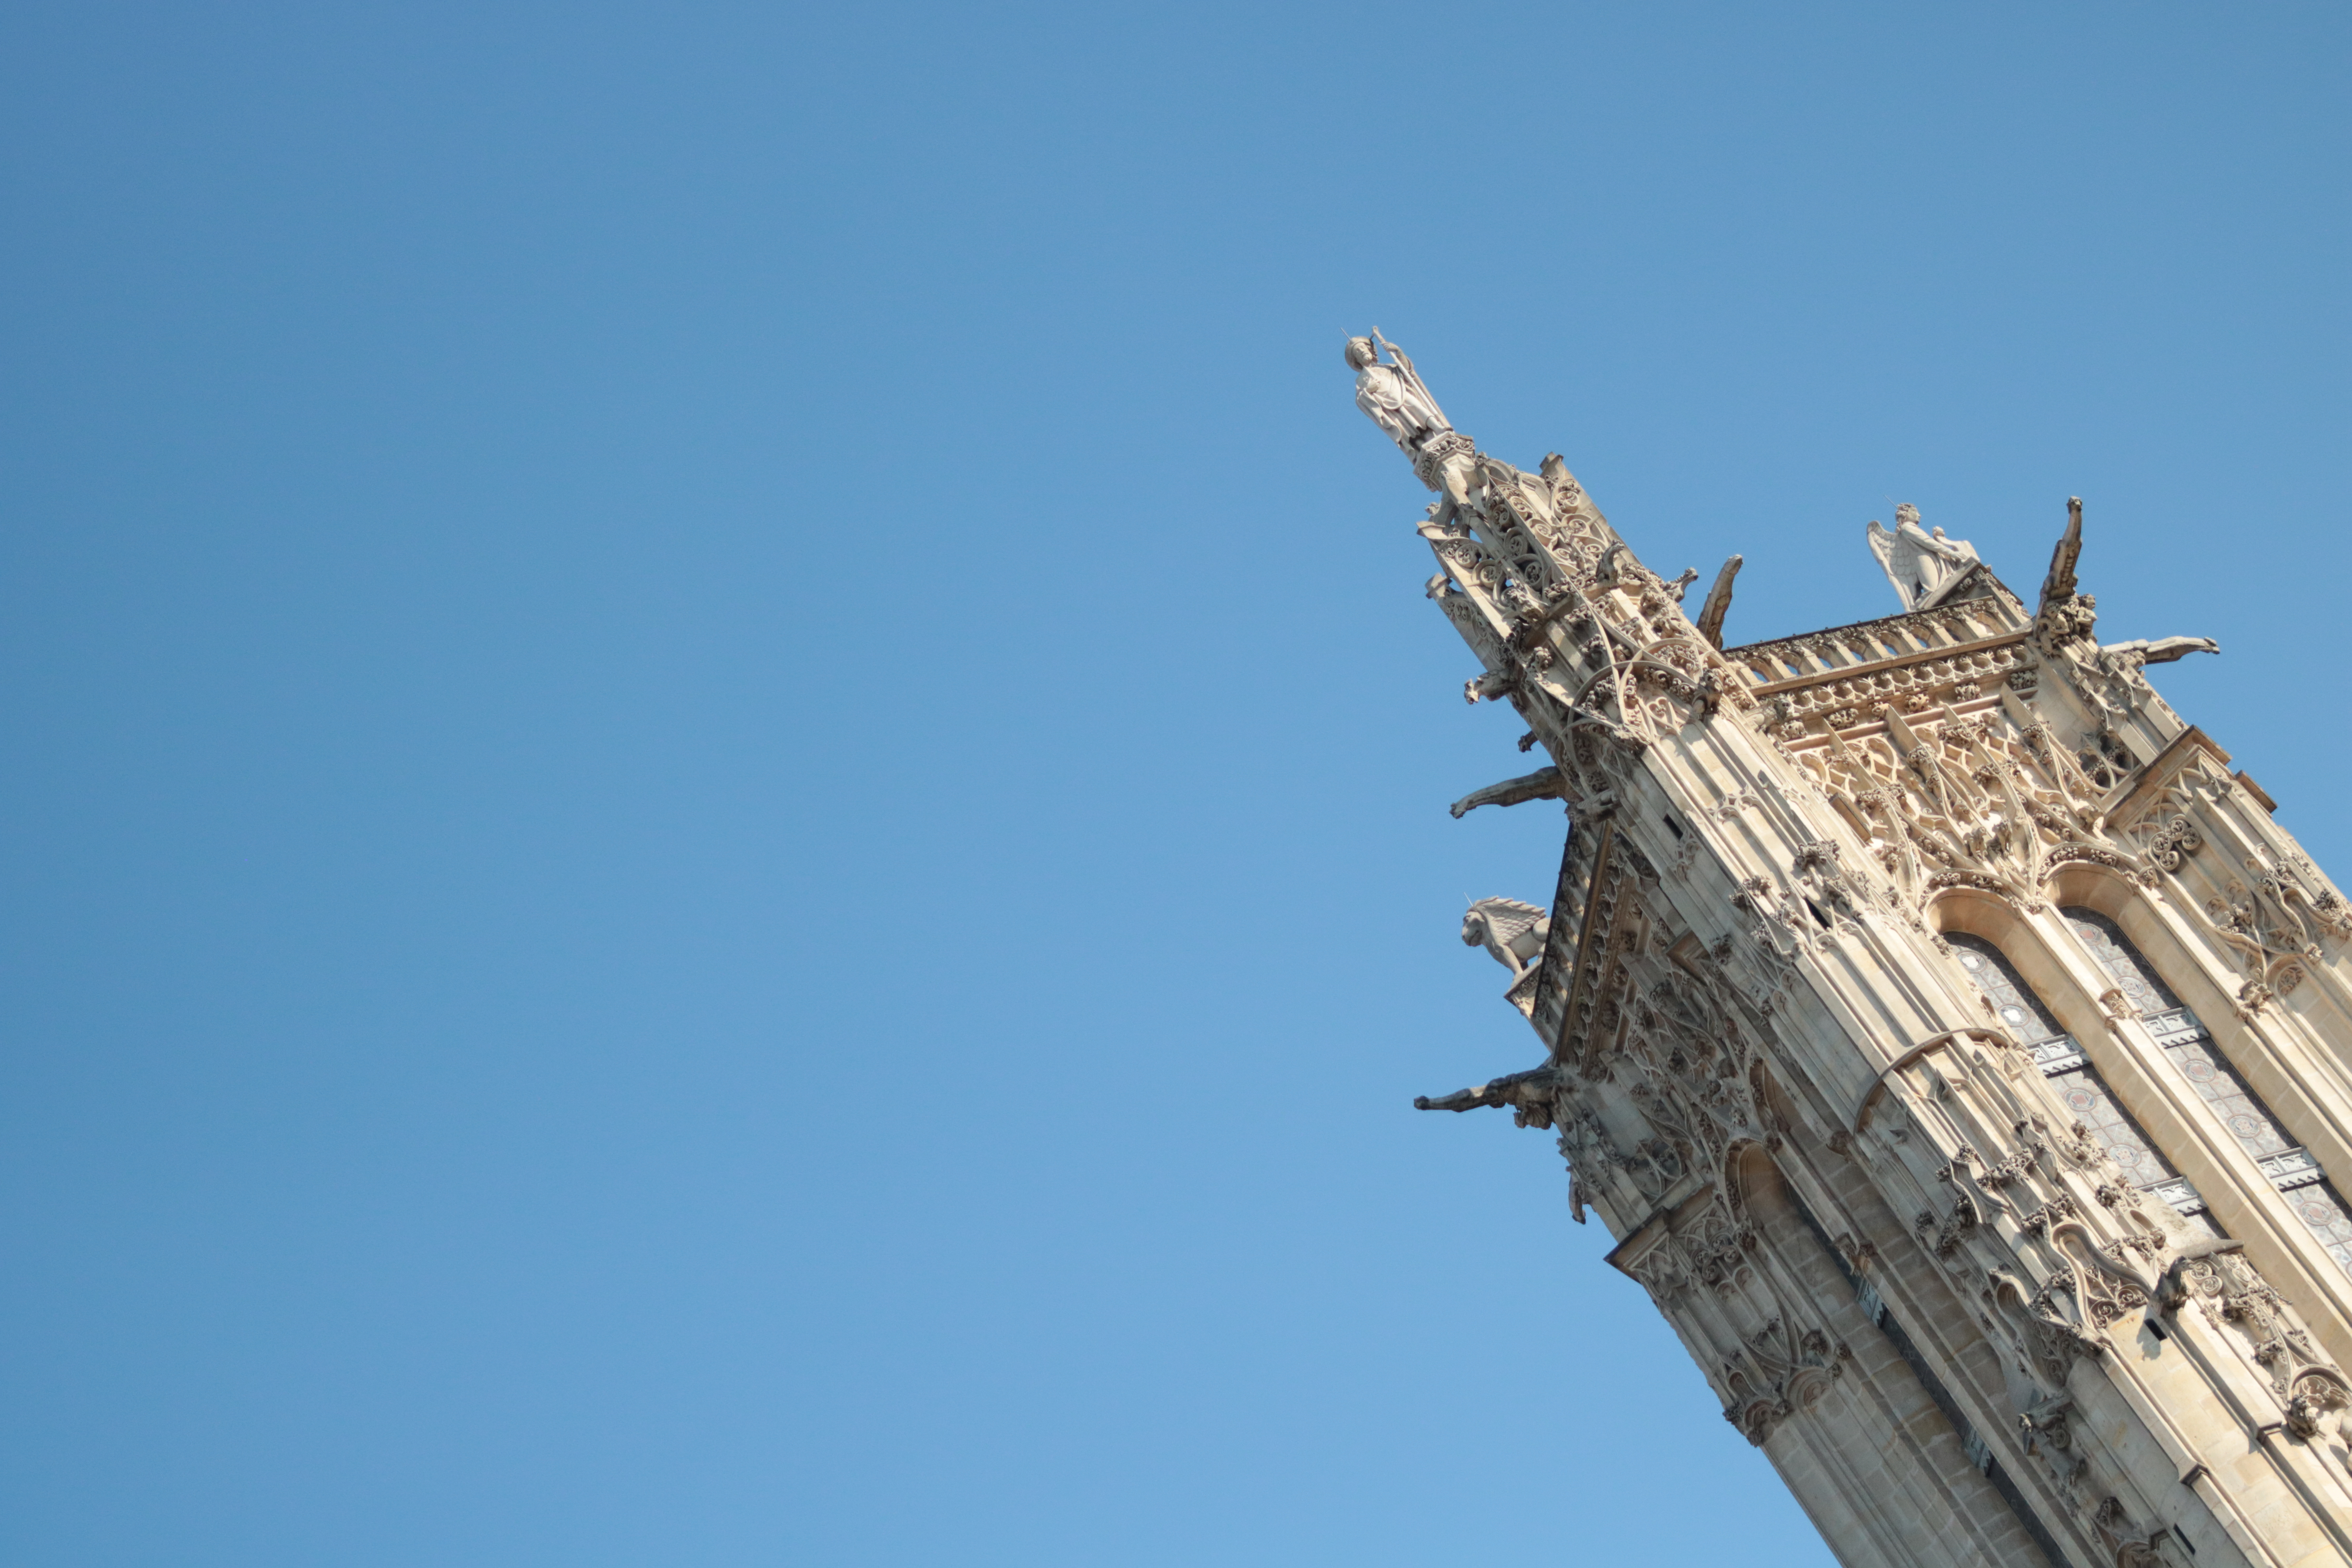
paris, christian, god, church, St Jacques tower, blue sky, nice weather, france, gothic archiitectural, sky, building, sculpture, tower, monument, spire, facade, steeple, city, art, gothic architecture, finial, medieval architecture, national historic landmark, roof, electric blue, place of worship